NGC 1761

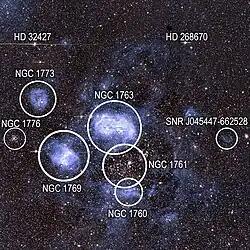
N11, containing NGC 1760, NGC 1761, NGC 1763, NGC 1769, NGC 1773, NGC 1776

NGC 1761 (also known as GC 980, JH 2710, LH 9) is an open cluster in the Dorado constellation in the Large Magellanic Cloud. It encompasses a group of about 50 massive hot young stars. These stars are among the largest stars known anywhere in the Universe and appear as bright blue-white in colour. The stars in turn have given birth to new stars within dark globules. NGC 1761 is particularly noteworthy for its intense ultraviolet radiation, which has eroded a large hole in the surrounding nebular material. It is similar in structure to the more famous Rosette Nebula.